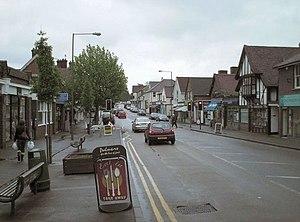
William Hale White, né le 22 décembre 1831 à Bedford et mort le 14 mars 1913, connu sous le pseudonyme de Mark Rutherford, est un écrivain et, accessoirement, un fonctionnaire britannique.